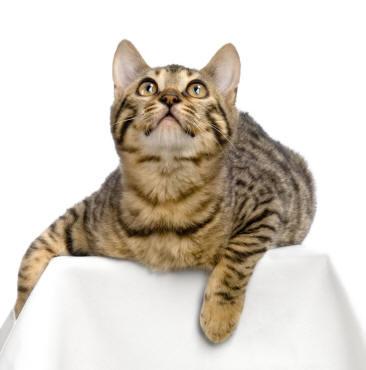
Breed: Bengal